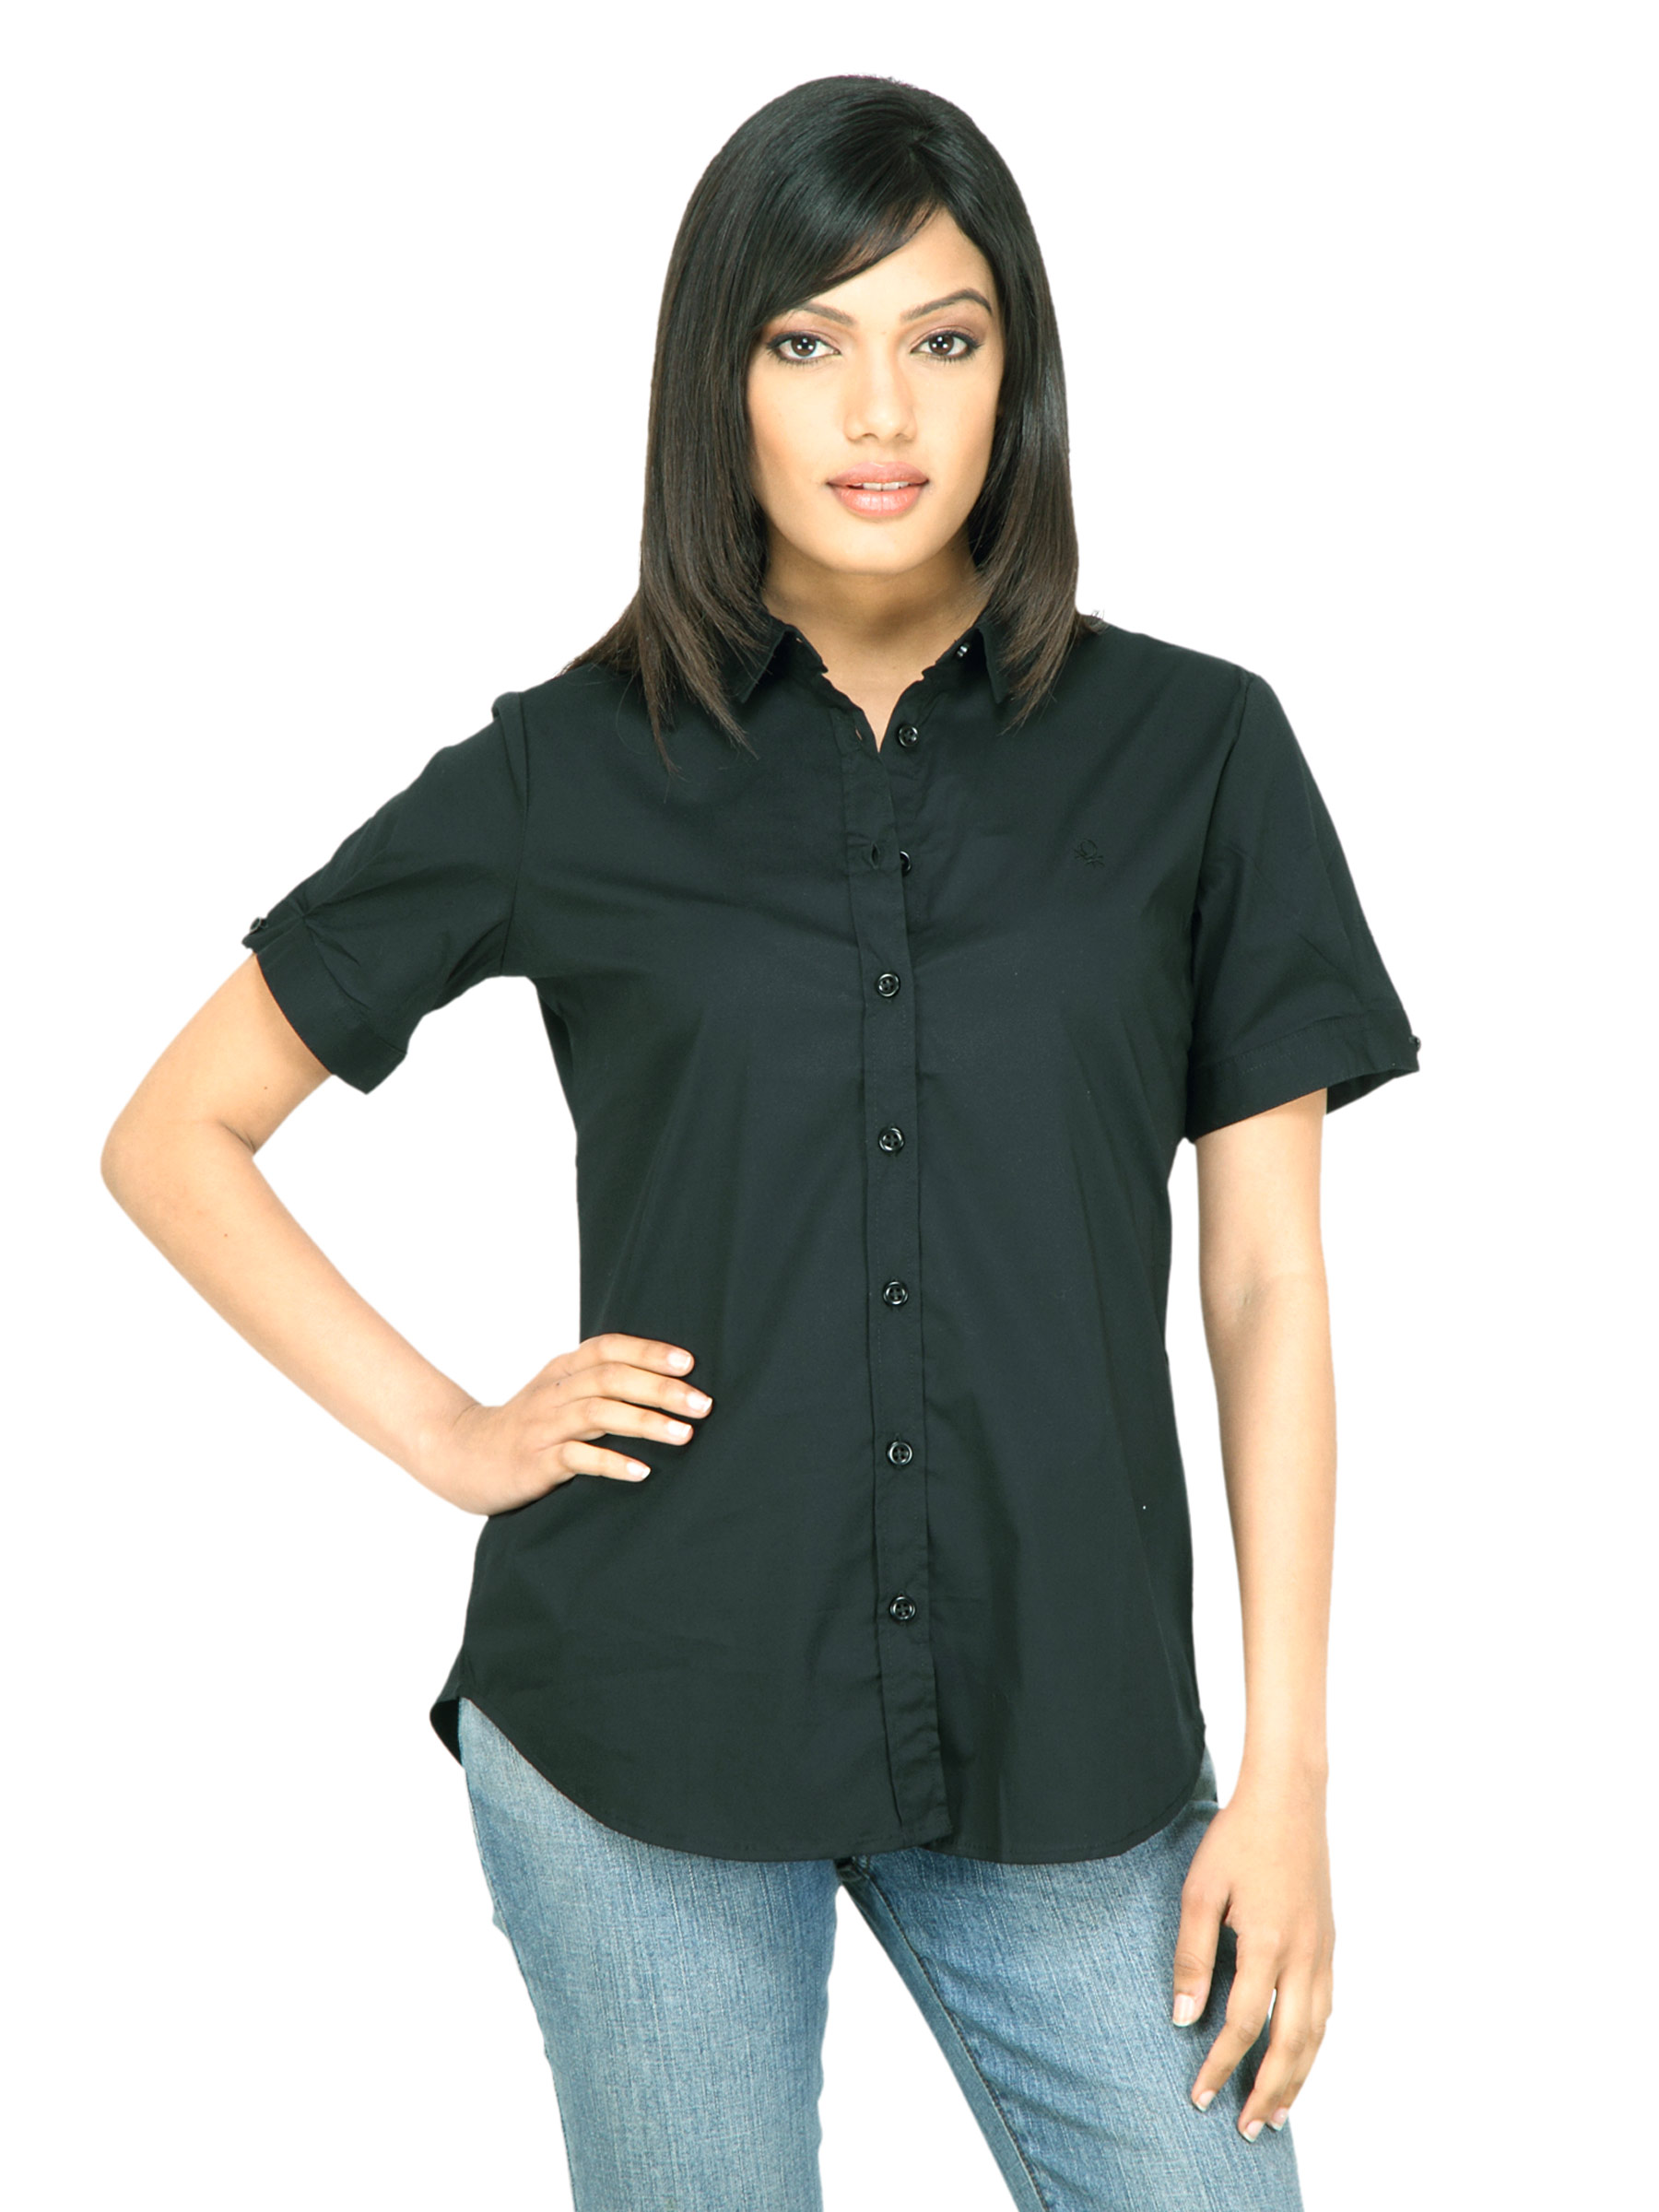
United Colors of Benetton Women Solid Black Shirt
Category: Apparel / Topwear / Shirts
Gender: Women
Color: Black
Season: Summer 2011
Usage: Casual